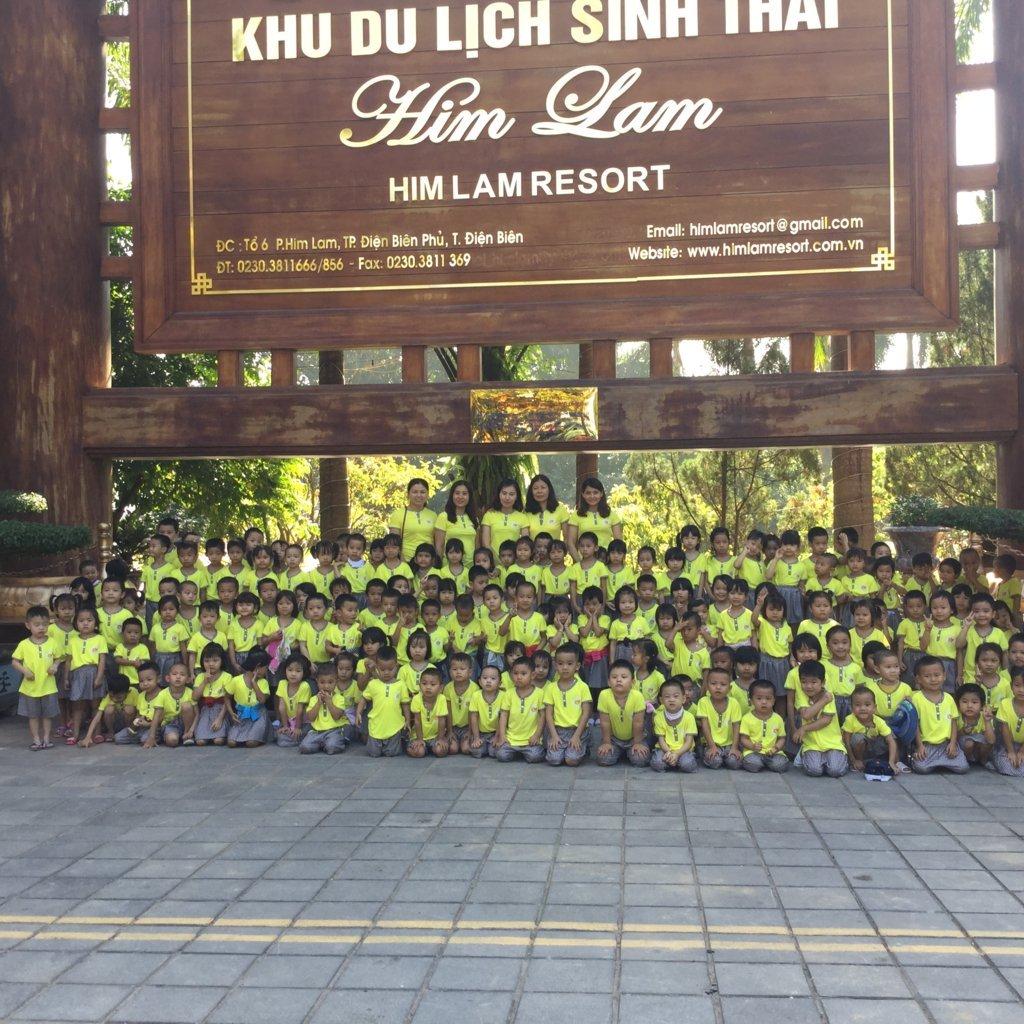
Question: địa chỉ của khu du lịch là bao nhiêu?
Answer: tổ 6 p. him lam, tp điện biên, t. điện biên